Struck by Lightning (2012 film)

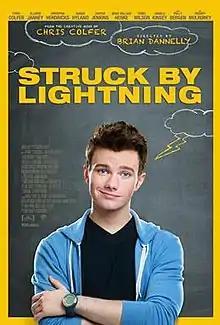
Theatrical release poster

Struck by Lightning is a 2012 American coming-of-age comedy drama film directed by Brian Dannelly and written by and starring Chris Colfer. The film had its world premiere at the Tribeca Film Festival on 21 April 2012, and was released theatrically on 11 January 2013. It features the final screen appearance of actress Polly Bergen.